Macario Against Zagomar

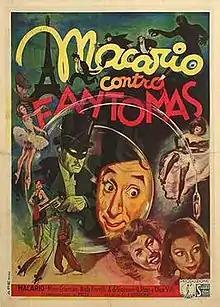
First theatrical release poster

Macario Against Zagomar (Italian: Macario contro Zagomar; also known as Macario Against Fantomas) is a 1944 Italian comedy film directed by Giorgio Ferroni and starring Erminio Macario.